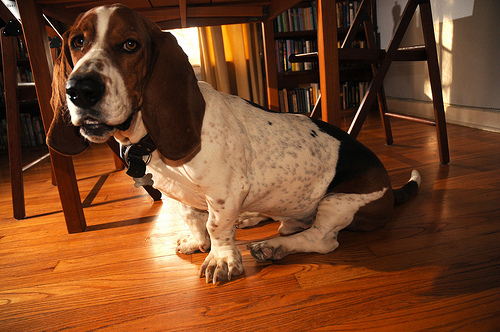
Breed: basset